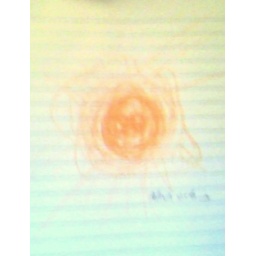
a orange glowing ball in my room n 2006